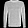
Label: Pullover